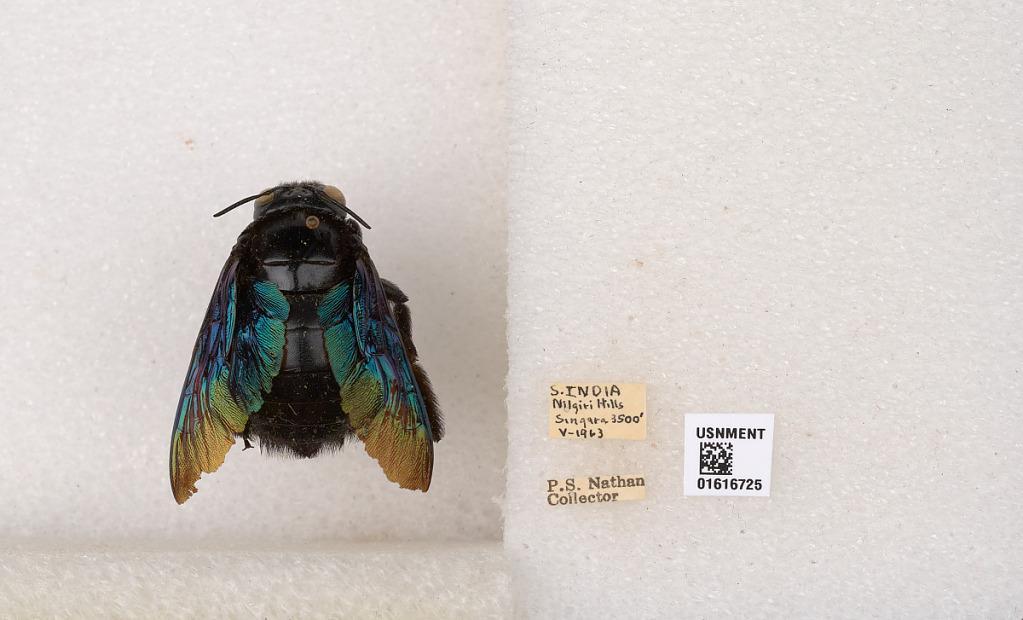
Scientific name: Xylocopa (Mesotrichia) tenuiscapa Westwood
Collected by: P. Nathan
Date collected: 1963-5-1
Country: India
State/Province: Tamil Nadu
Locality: Nilgiri Hills, Singara